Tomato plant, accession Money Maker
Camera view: tilt-top (135 deg); turntable rotation: 210 degrees
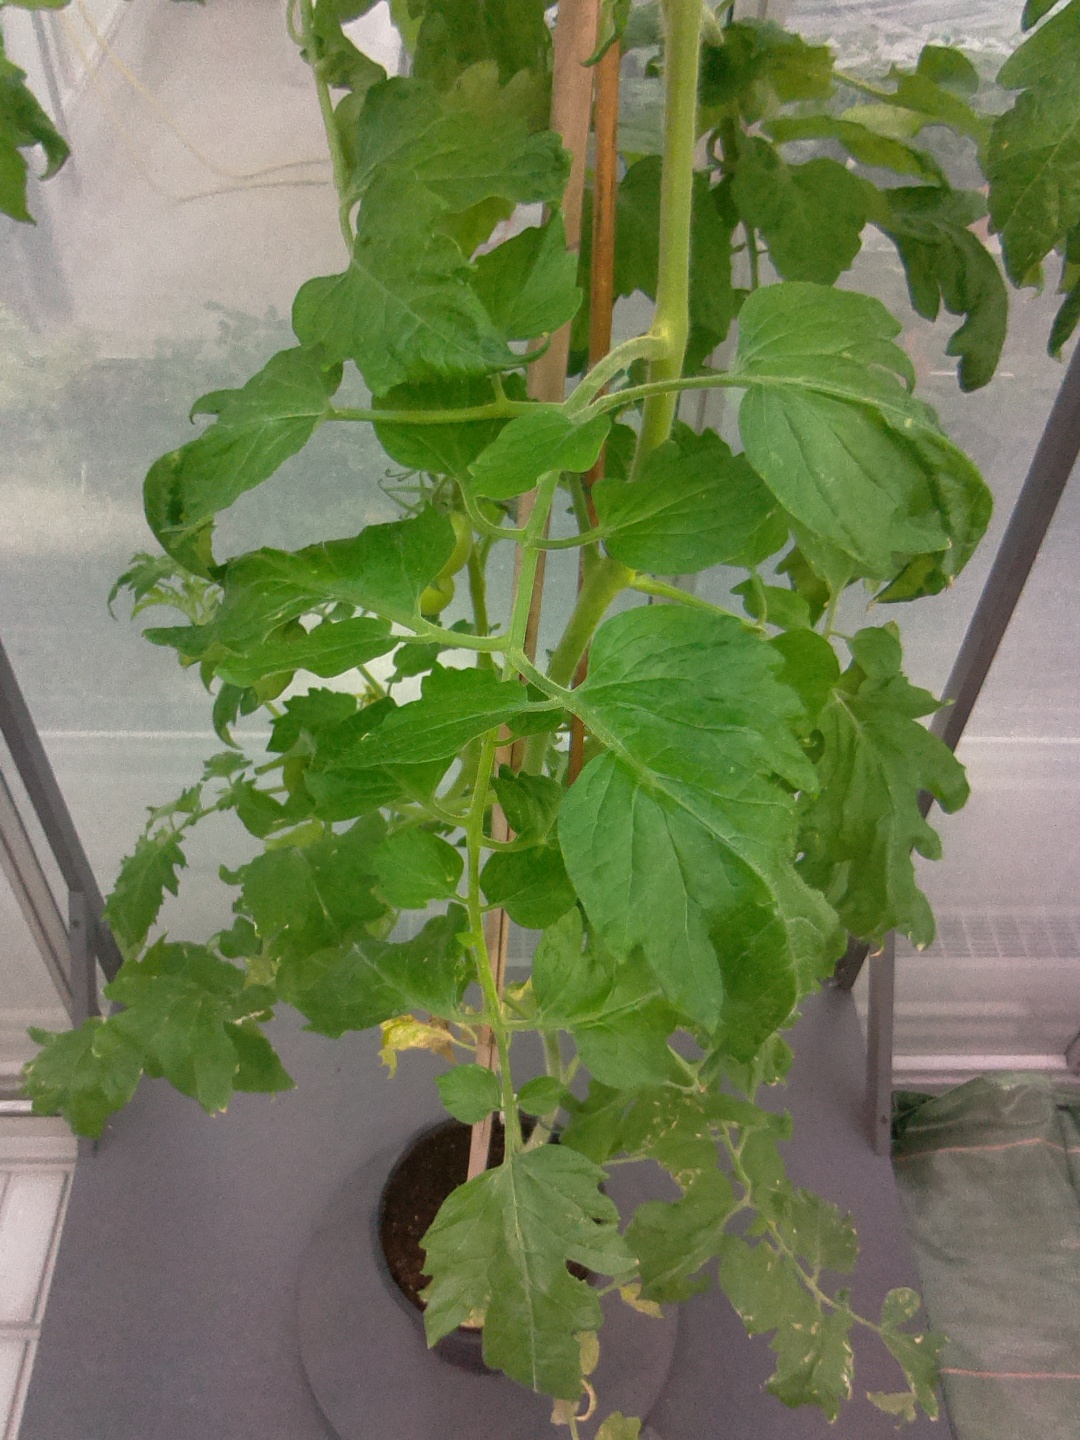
BBCH growth stage 71: 10%-20% of final fruit size